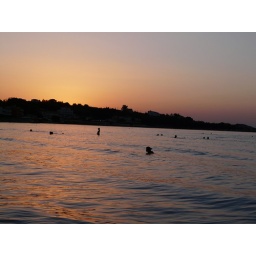
looks as if there actually was an orange instead of a Sun setting over the black silhouette of the hill